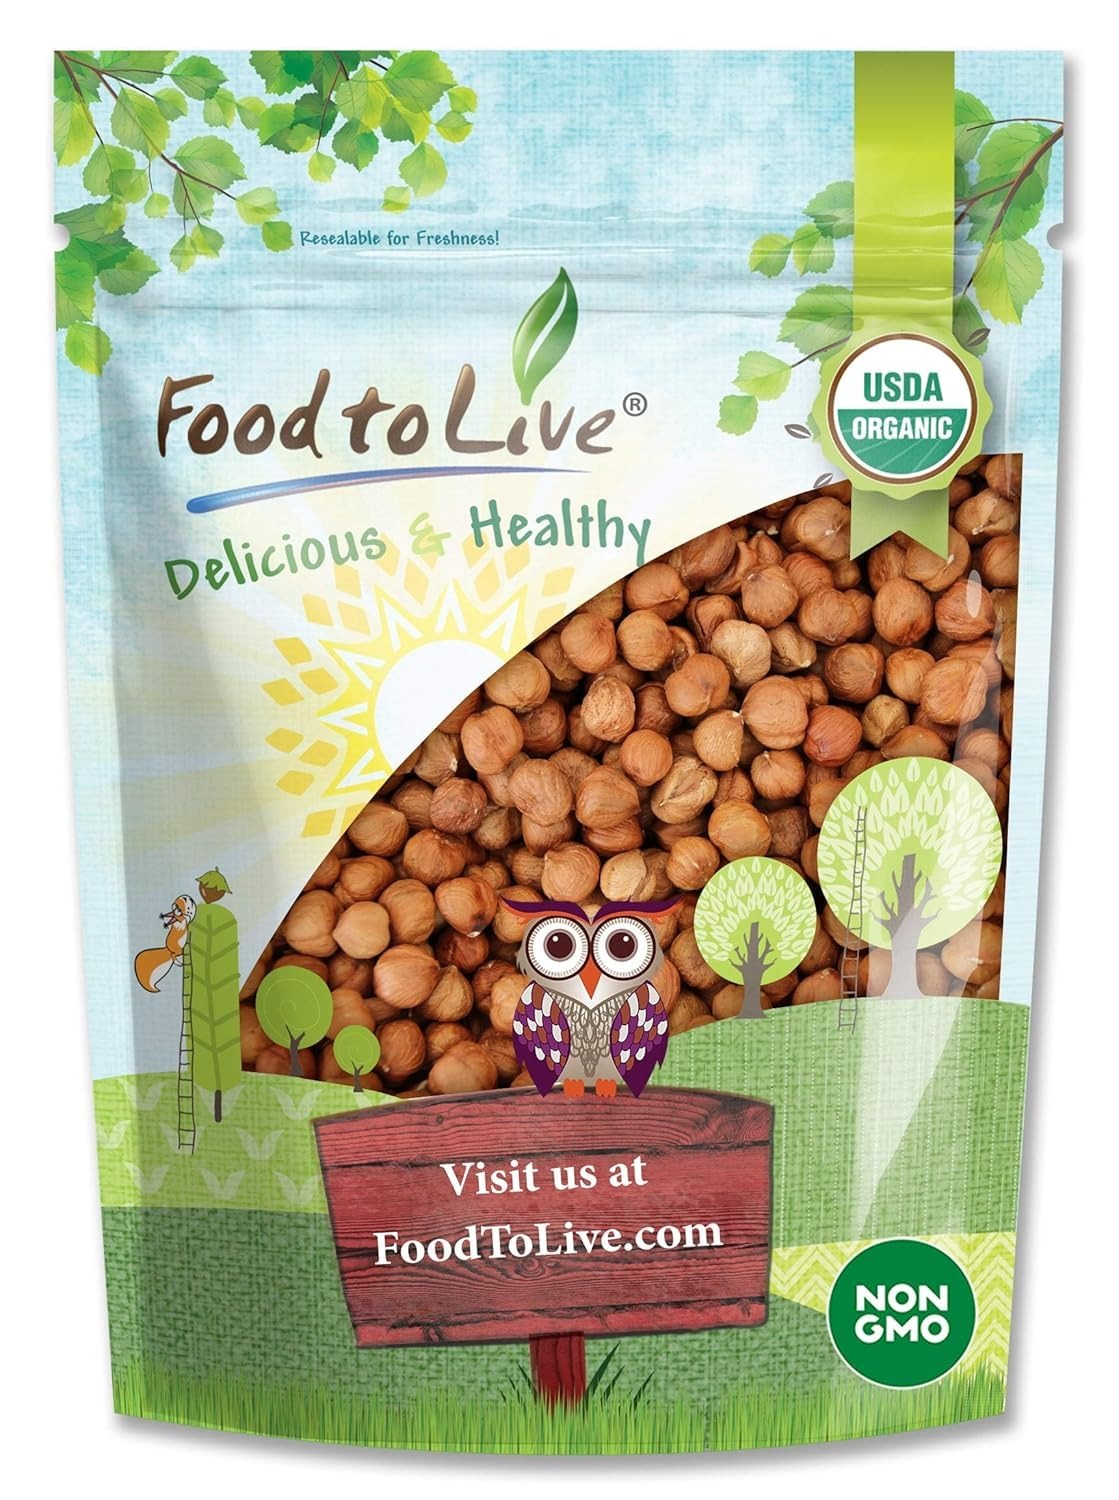
Item Name: Food to Live Organic Hazelnuts, 1 Pound – Non-GMO, Raw Filberts, Whole Nuts, Shelled, Unsalted, Kosher, Vegan, Bulk. Crunchy, Wholesome Snack. Rich in Vitamin E, Protein. Great for Baking, Trail Mixes
Bullet Point 1: ✔️Raw Whole Nuts, Unsalted, Shelled, Delicious & Tasty. Contain no additives or preservatives
Bullet Point 2: ✔️Organic, Non-GMO, Natural, Highest Quality, Highest Purity, Large Size.
Bullet Point 3: ✔️Hazelnuts contain nearly 91 percent monounsaturated fat and less than 4 percent saturated fat.
Bullet Point 4: ✔️Hazelnut also contributes significant amounts of protein, fiber, iron, phosphorus, vitamins B1, B2, C, and E, folate and many other essential nutrients. Replacing a less nutrient dense snack with flavorful hazelnuts has many benefits.
Value: 16.0
Unit: Ounce

Price: 21.44